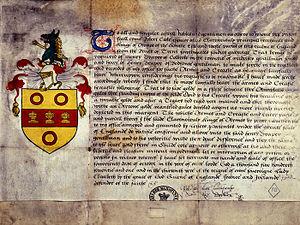
Le College of Arms est l'autorité héraldique qui siège à Londres, et est compétente pour la Grande-Bretagne et la plus grande partie du Commonwealth.